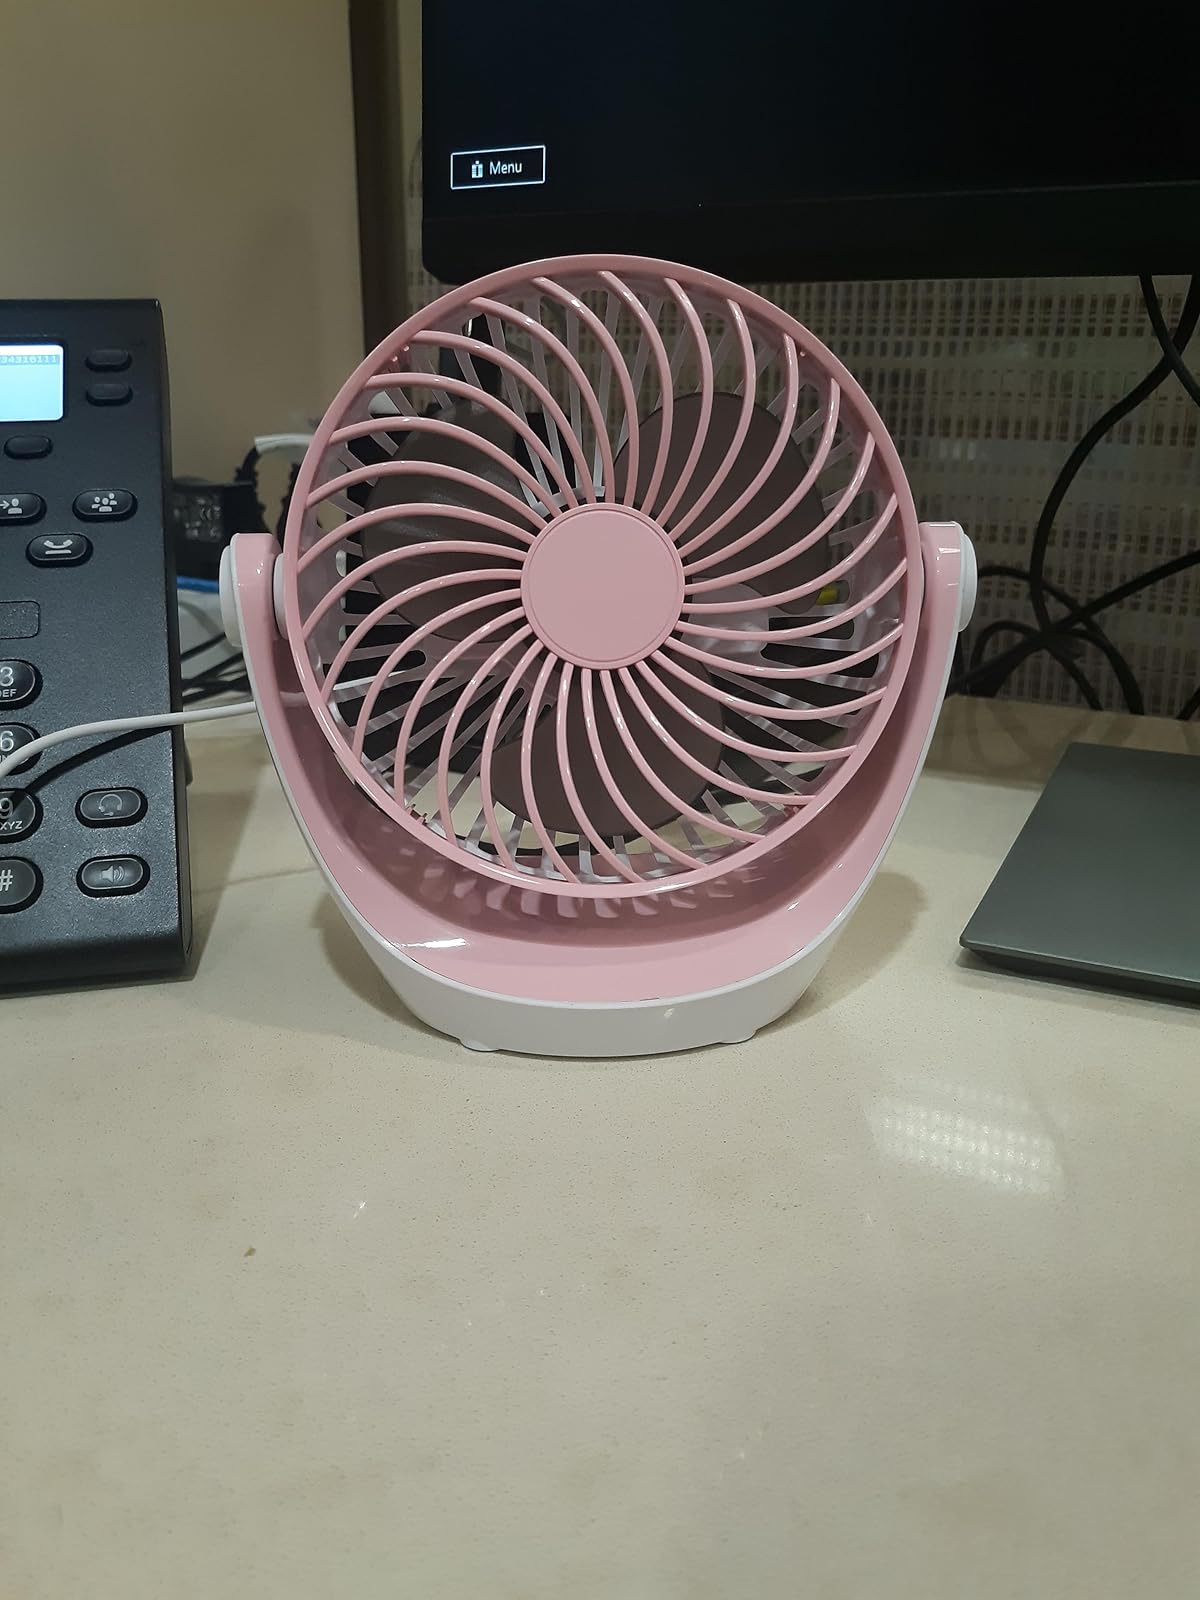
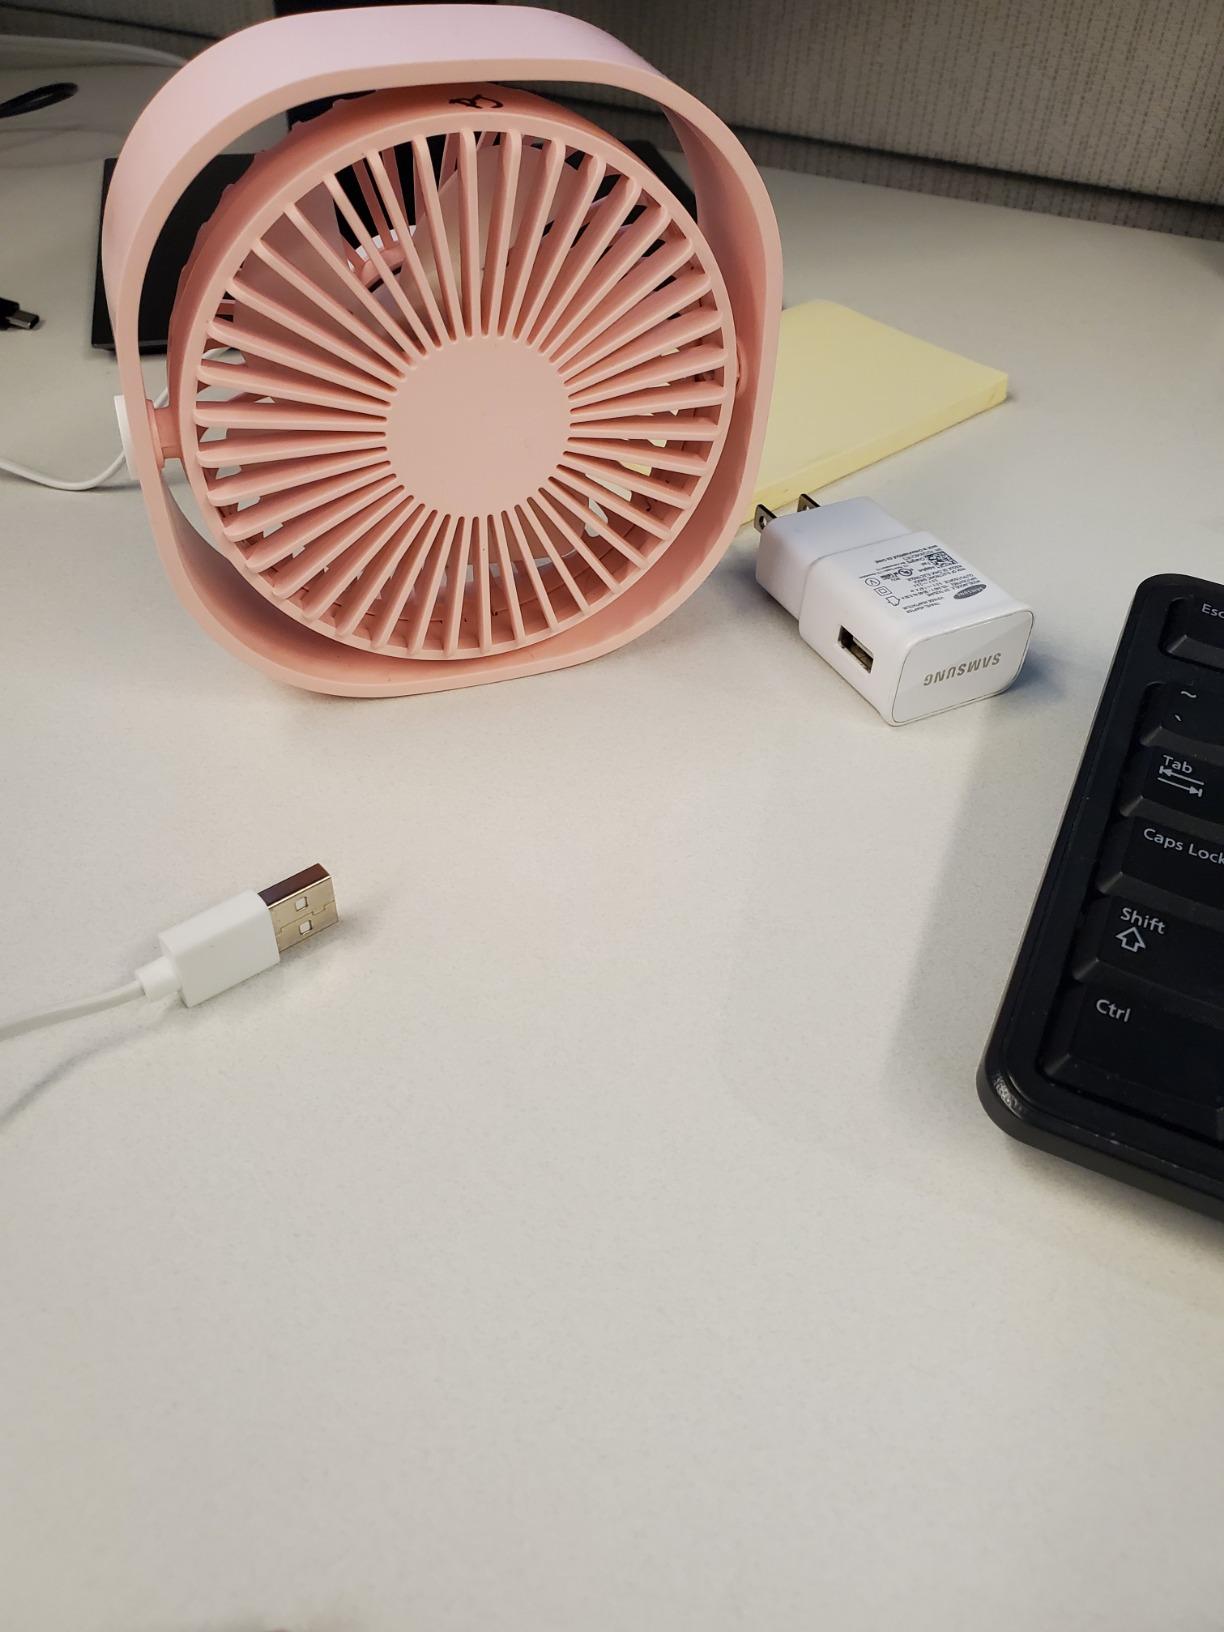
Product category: fan
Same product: no